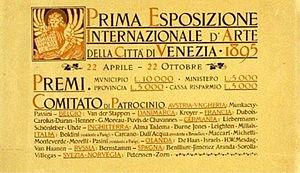
La Biennale de Venise est une fondation italienne qui organise différents événements : manifestation d'art contemporain, de danse, de musique, d'architecture et de cinéma dans Venise. Les lieux principaux sont les Giardini, l'Arsenal et le Lido et attribue des récompenses : un Lion d'or, pour chaque manifestation.